Blue Line (Mumbai Metro)

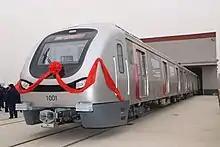
A Mumbai Metro train in 2010

There are 12 stations on Blue Line. All stations have three levels that are accessed via stairs, escalators, and elevators. Trains leave from the second floor, which is the Platform level. There is a maximum gap of between the platform and train doors.